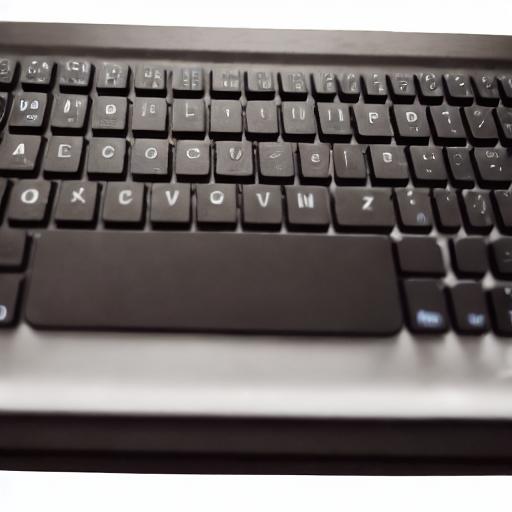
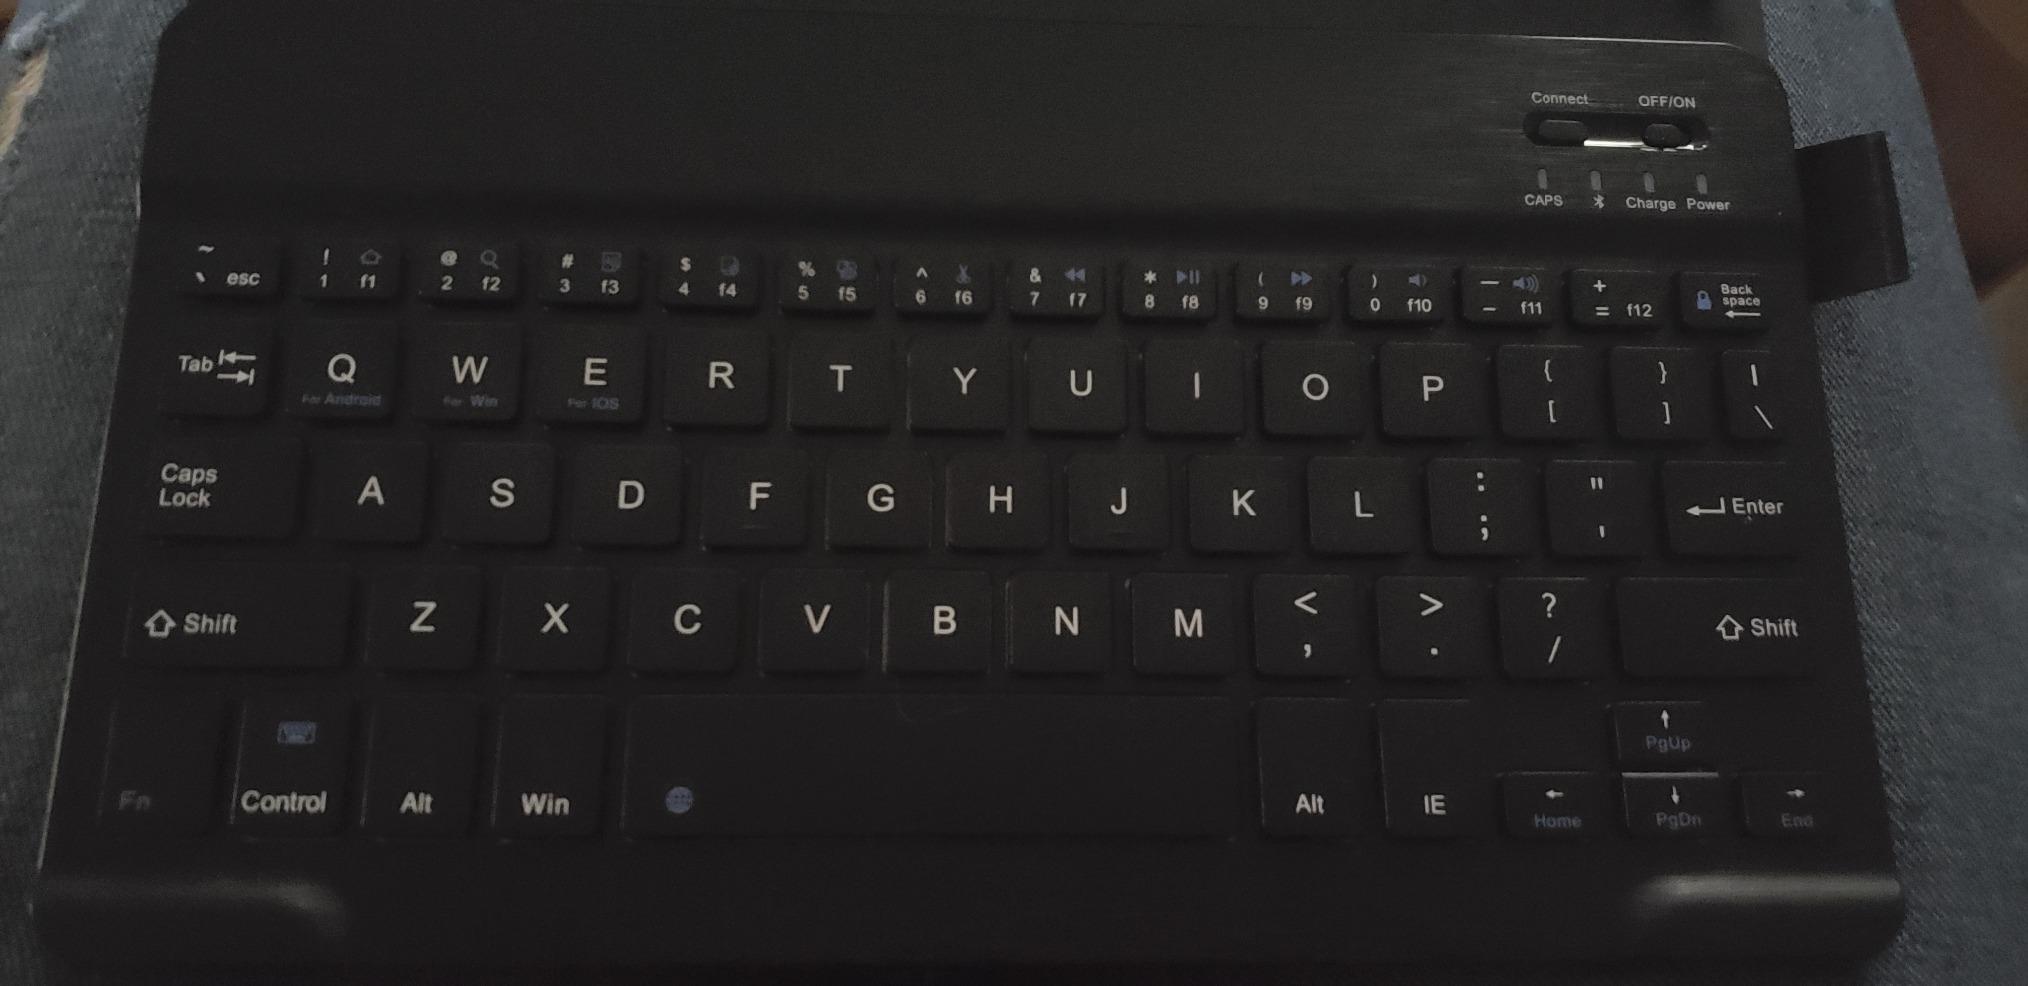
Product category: keyboard
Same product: no